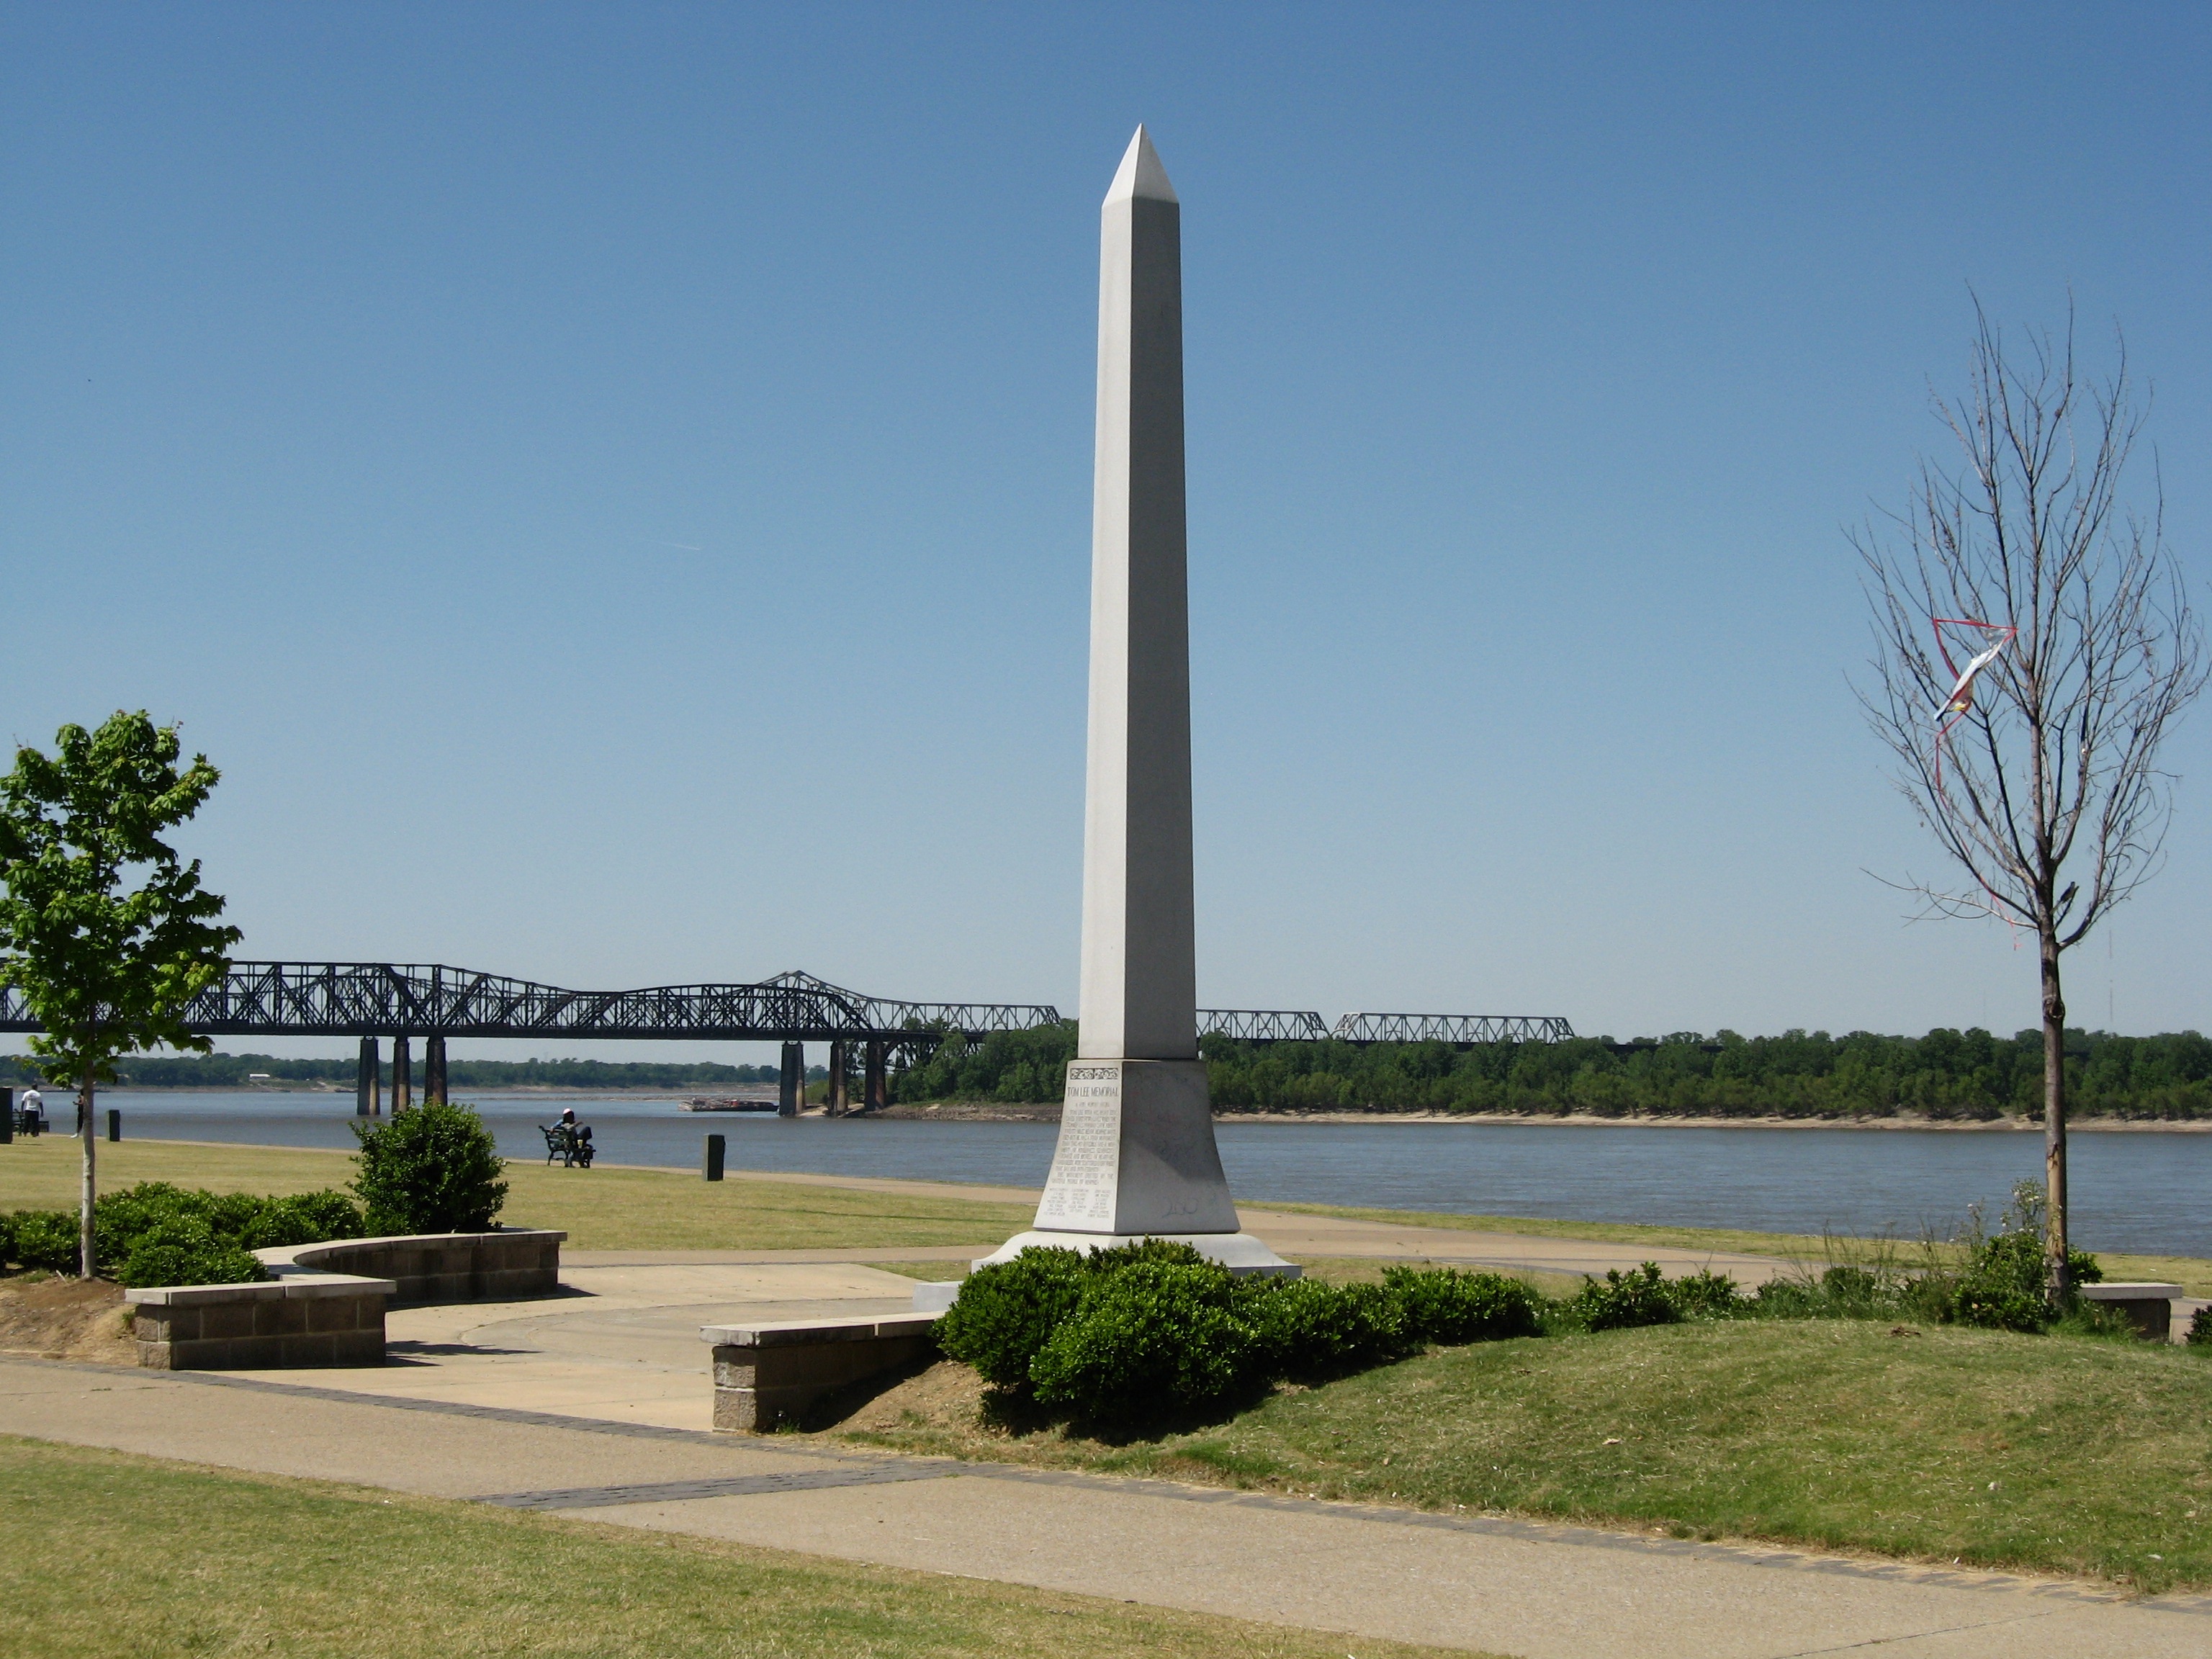
sky, stone, monument, travel, scenery, landmark, tourism, outdoors, memorial, obelisk, memphis, reflecting pool, myths, tom lee park